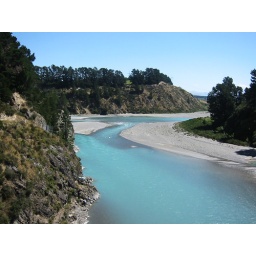
A turquoise river of glacial melt water in a huge glacial gorge